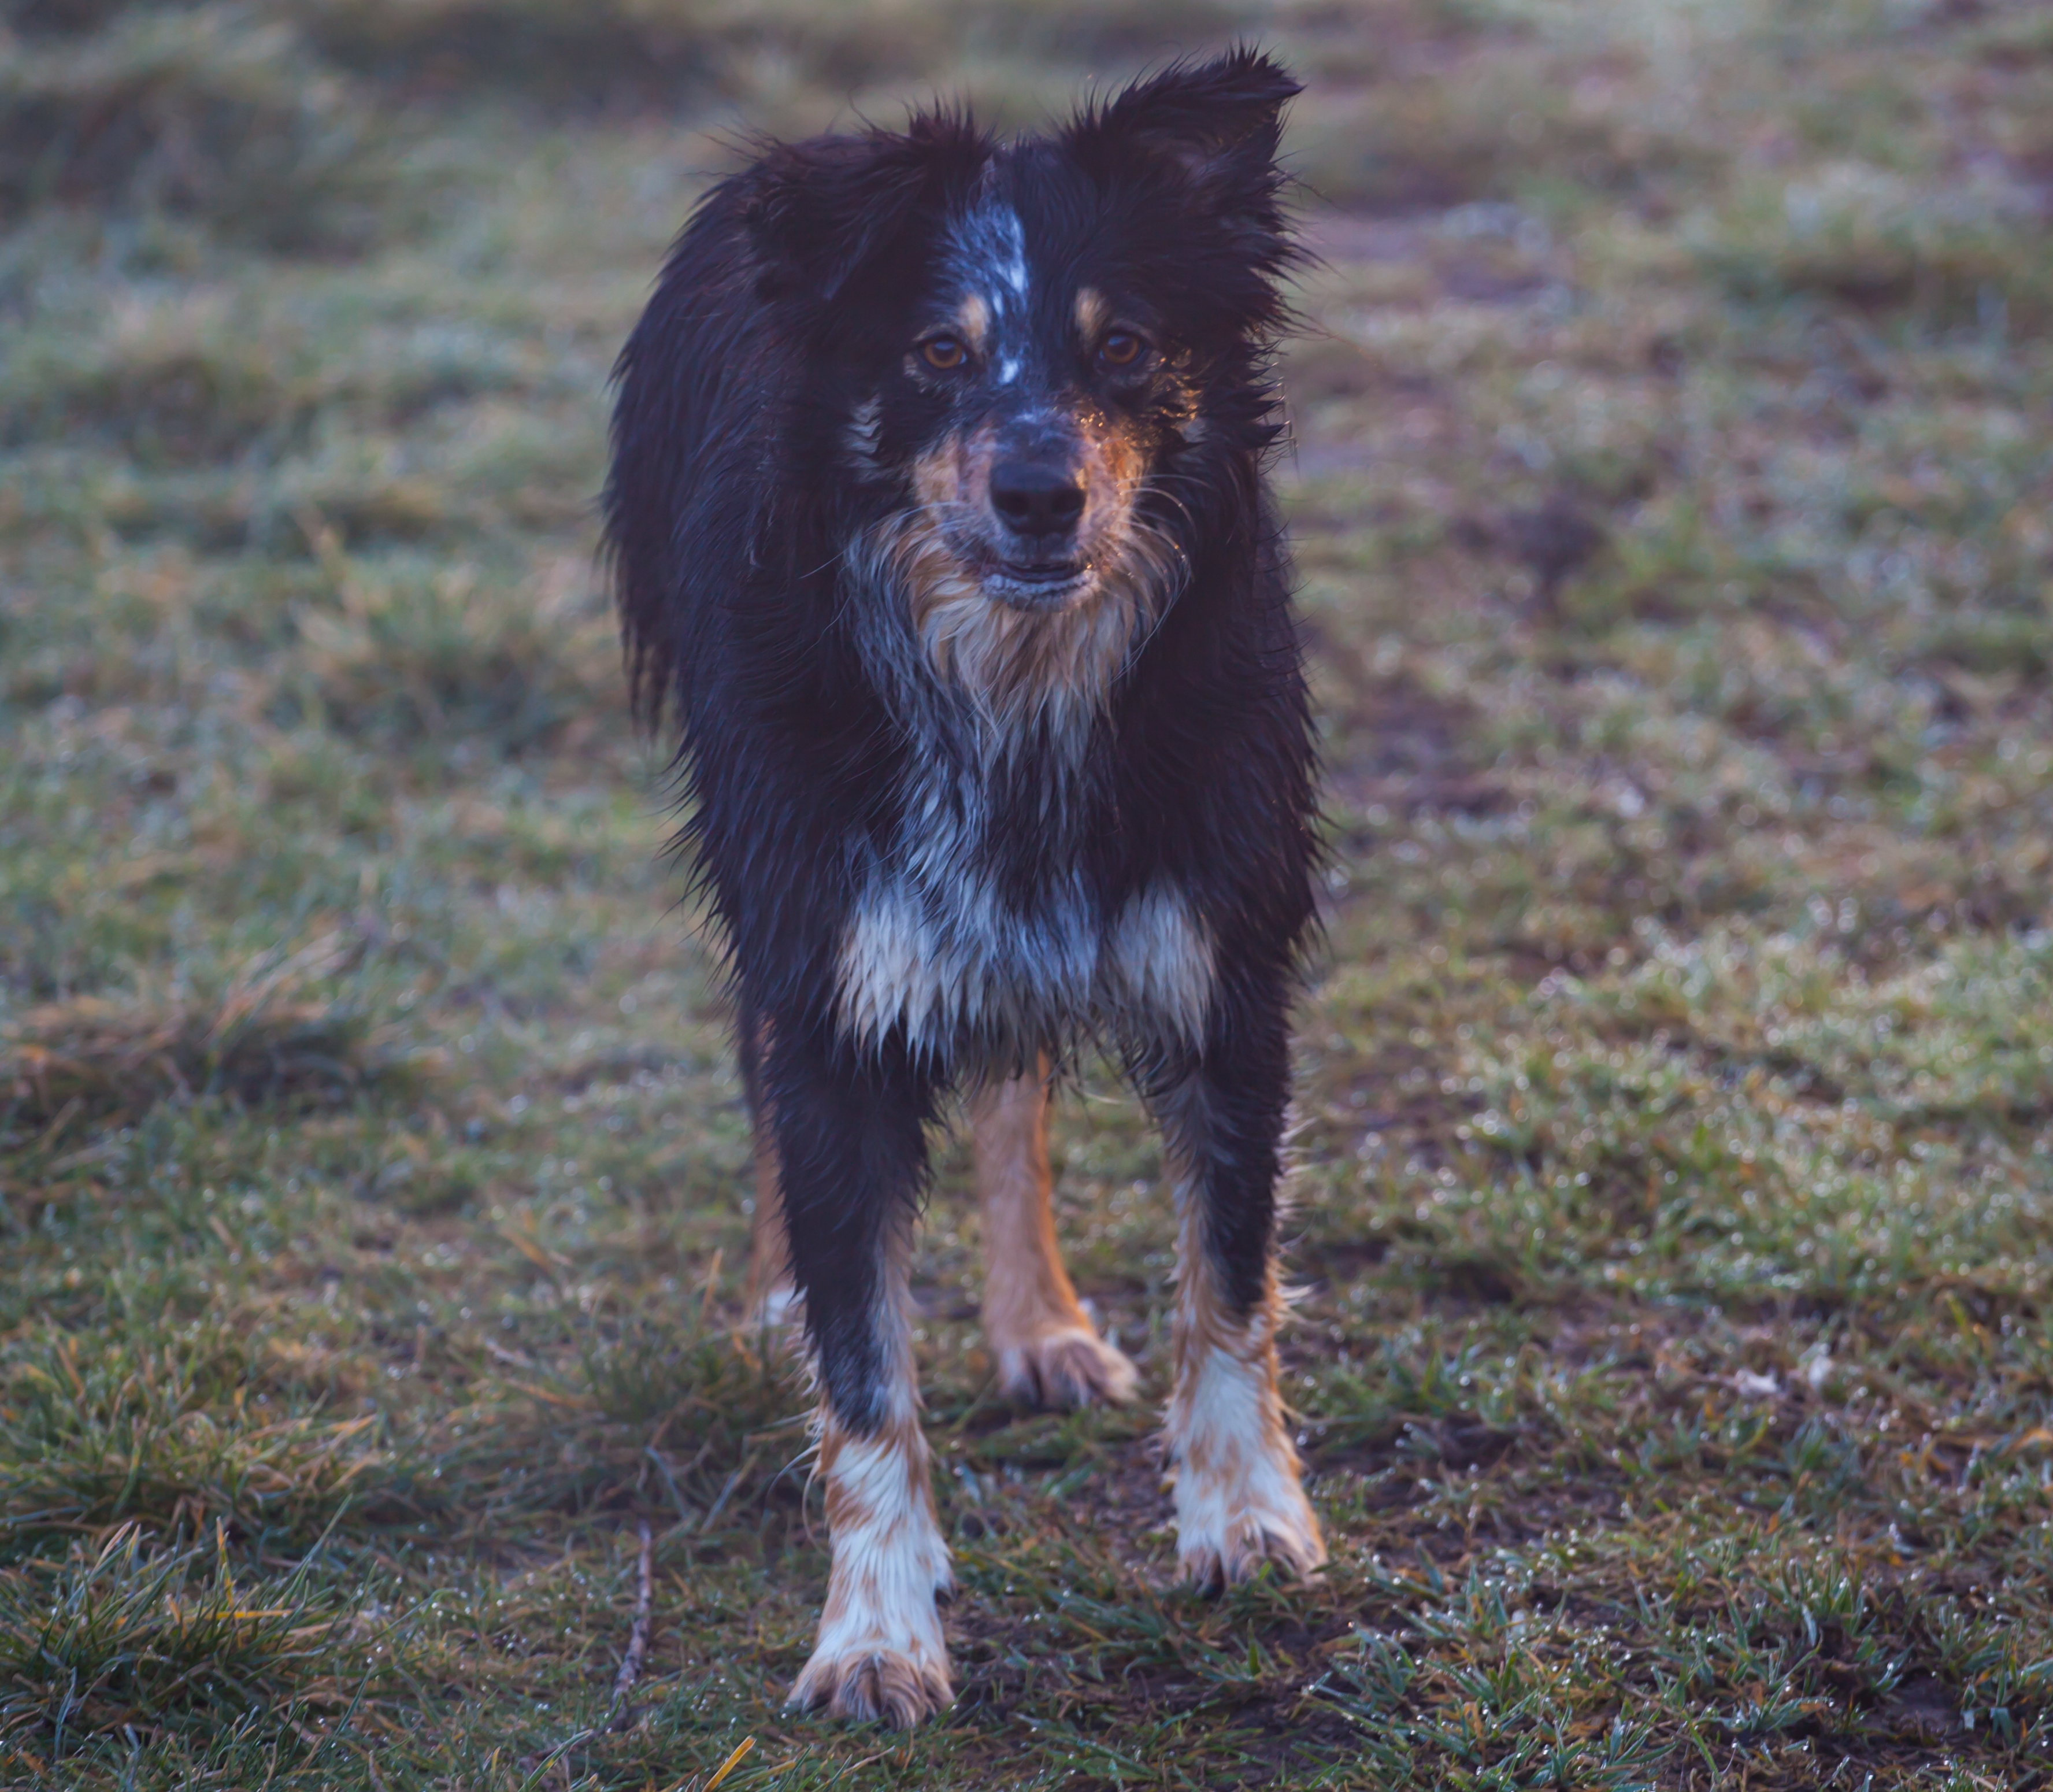
border collie, wet dog, damp dog, dog at sunrise, wet dog in morning light, dog, water, pet, collie, black, walk, happy, animal, wet, nature, grass, cute, retrieve, curious, portrait, snout, mammal, vertebrate, dog breed, Australian collie, canidae, carnivore, english shepherd, companion dog, sporting group, herding dog, australian shepherd, rare breed dog, working dog, bohemian shepherd